History of Cuba

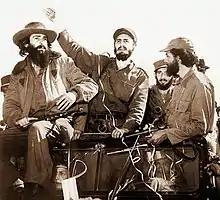
Camilo Cienfuegos, Fidel Castro, Huber Matos, entering Havana on 8 January 1959

Following the 1868–1878 rebellion of the Ten Years' War, all slavery was abolished by 1886. Slave traders looked for others sources of cheap labour, such as Chinese colonists and Indians from Yucatán. Another feature of the population was the number of Spanish-born colonists, known as "peninsulares", who were mostly adult males; they constituted between ten and twenty per cent of the population between the middle of the 19th century and the great depression of the 1930s.